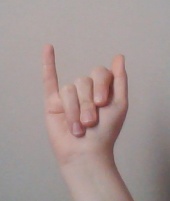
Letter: meem